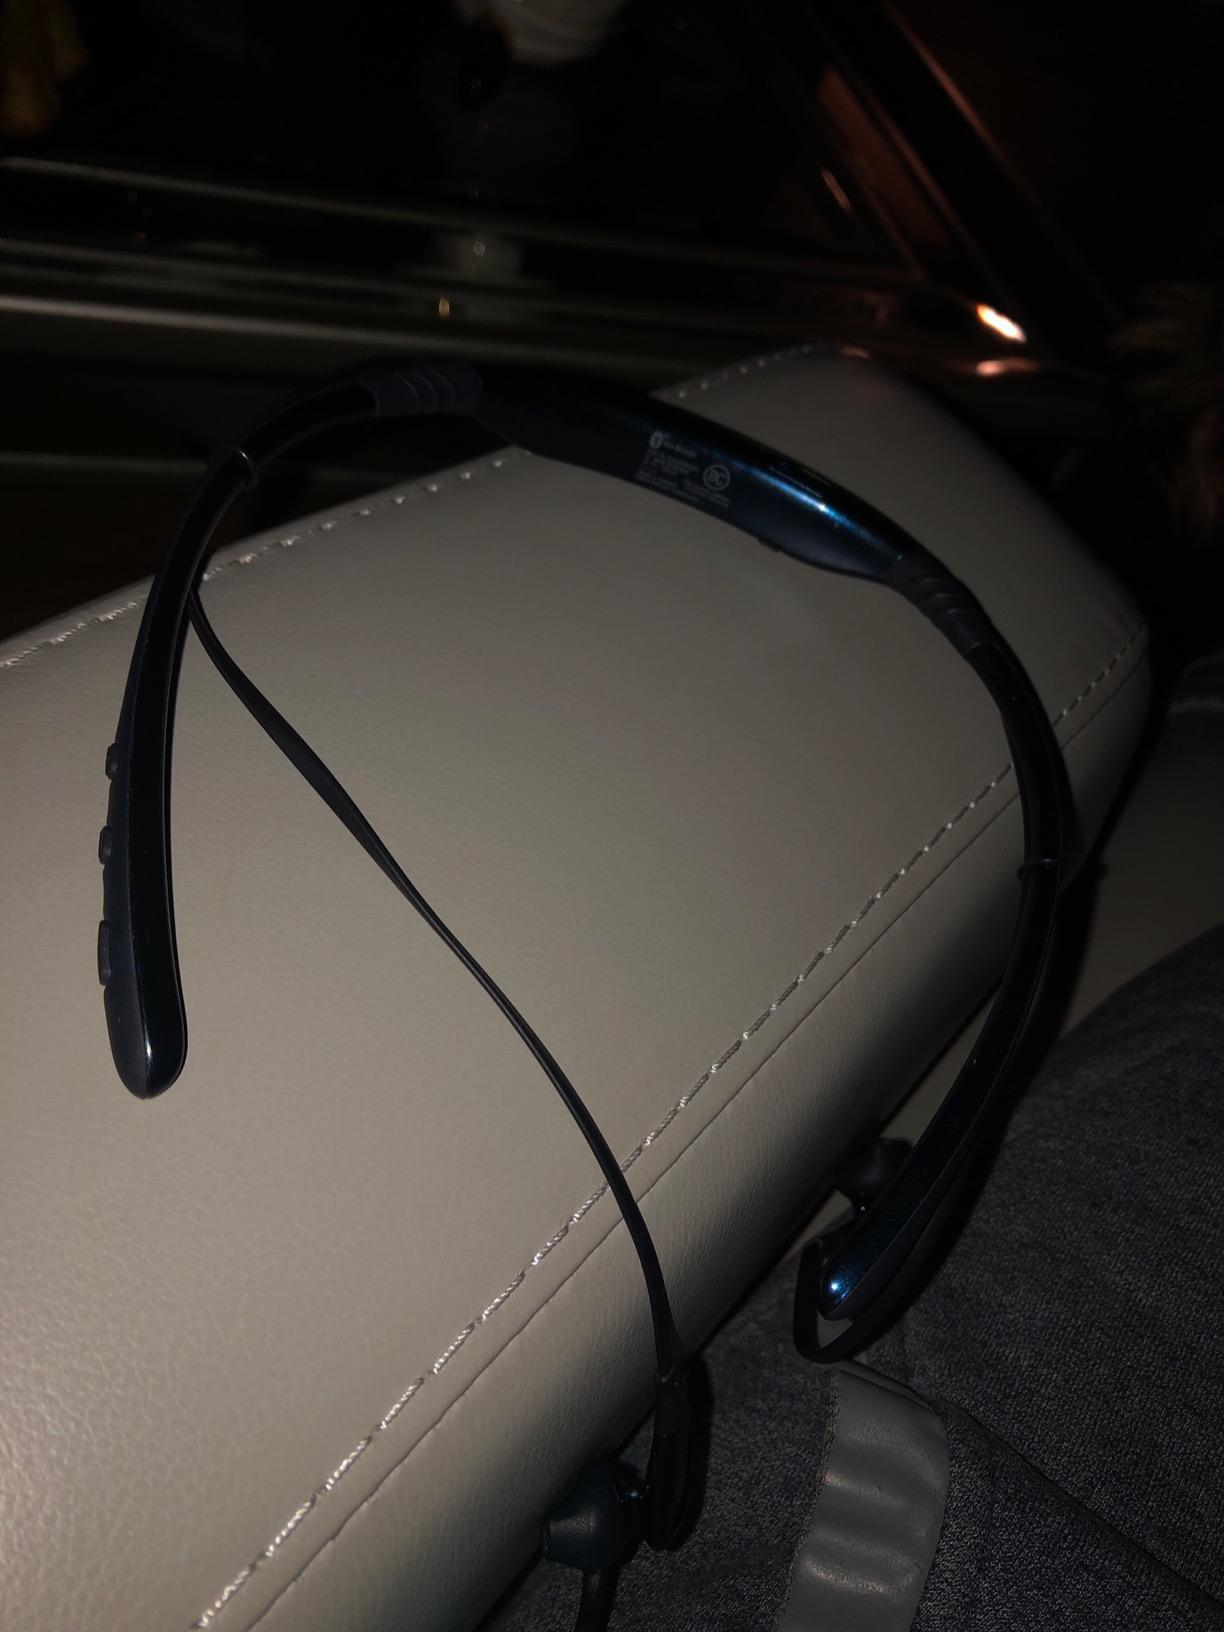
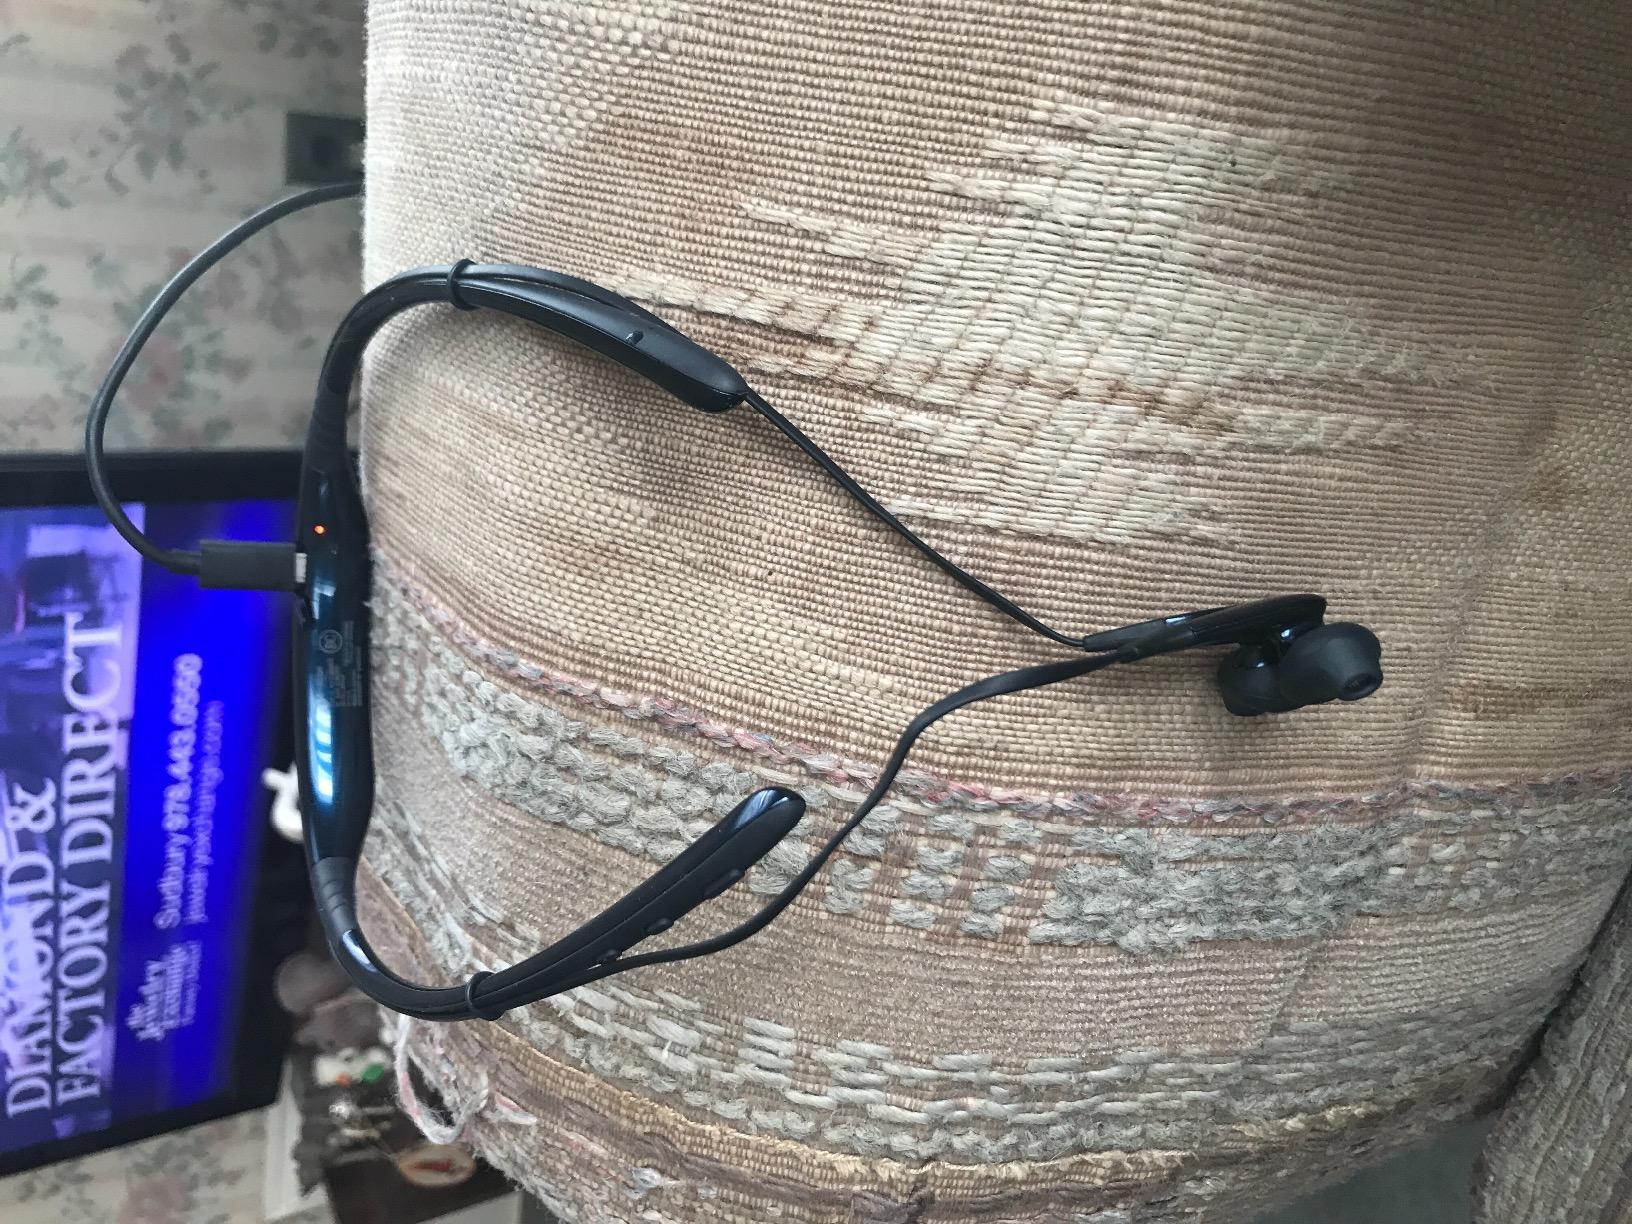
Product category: headphones
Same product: yes